Kári Árnason

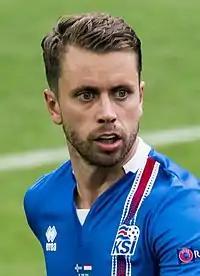
Kári playing for Iceland against Hungary in UEFA Euro 2016

Kári Árnason (born 13 October 1982) is an Icelandic former professional footballer who played as a centre-back. He has played for Djurgården, AGF Aarhus, Esbjerg fB, Plymouth Argyle, Aberdeen (two spells), Rotherham United, Malmö FF, Omonia and Gençlerbirliği. Capable of playing in midfield or defence, Kári has represented Iceland at senior level since 2005, making 90 appearances and scoring 6 goals in the process. He represented Iceland at UEFA Euro 2016 and at the 2018 FIFA World Cup.